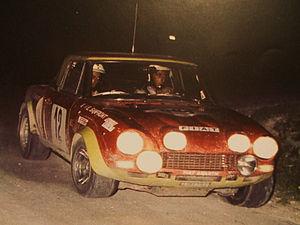
La Fiat 124 est une des voitures les plus connues et appréciée de la production FIAT des années 1960.